Sperberhai Dyke

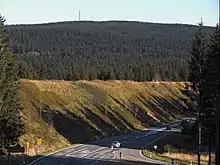
The centre section of the embankment; in the background the Acker ridge with wind generators and the Stieglitzecke transmission tower

The Sperberhai Dyke is in fact an aqueduct which forms part of the Upper Harz Water Regale network of reservoirs, ditches, dams and tunnels in the Harz mountains of central Germany. It carries the water of the Dyke Ditch over the depression of the Sperberhai to the Clausthal plateau.